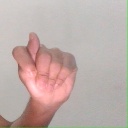
अक्षर: ट